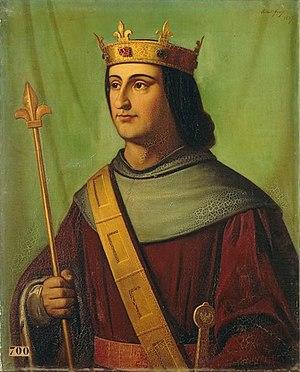
Joseph-Nicolas Robert-Fleury, né le 8 août 1797 à Cologne et mort le 5 mai 1890, au 3, rue Mazarine, dans le 6ᵉ arrondissement de Paris, est un peintre français.
Courtenay est une commune française de la région naturelle du Gâtinais, située dans le département du Loiret en région Centre-Val de Loire.
Chantecoq est une commune française, située dans le département du Loiret en région Centre-Val de Loire.